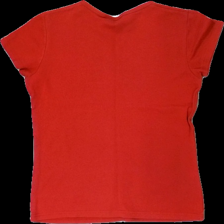
View: back
Type: T-shirt
Category: Ladies
Brand: Lindex
Colors: Red
Material: 100% cotton
Cut: Regular
Size: S
Season: All
Damage location: top center
Damage 2 location: middle right
Price range: <50
Recommended usage: Reuse
Description: röd t-shirt